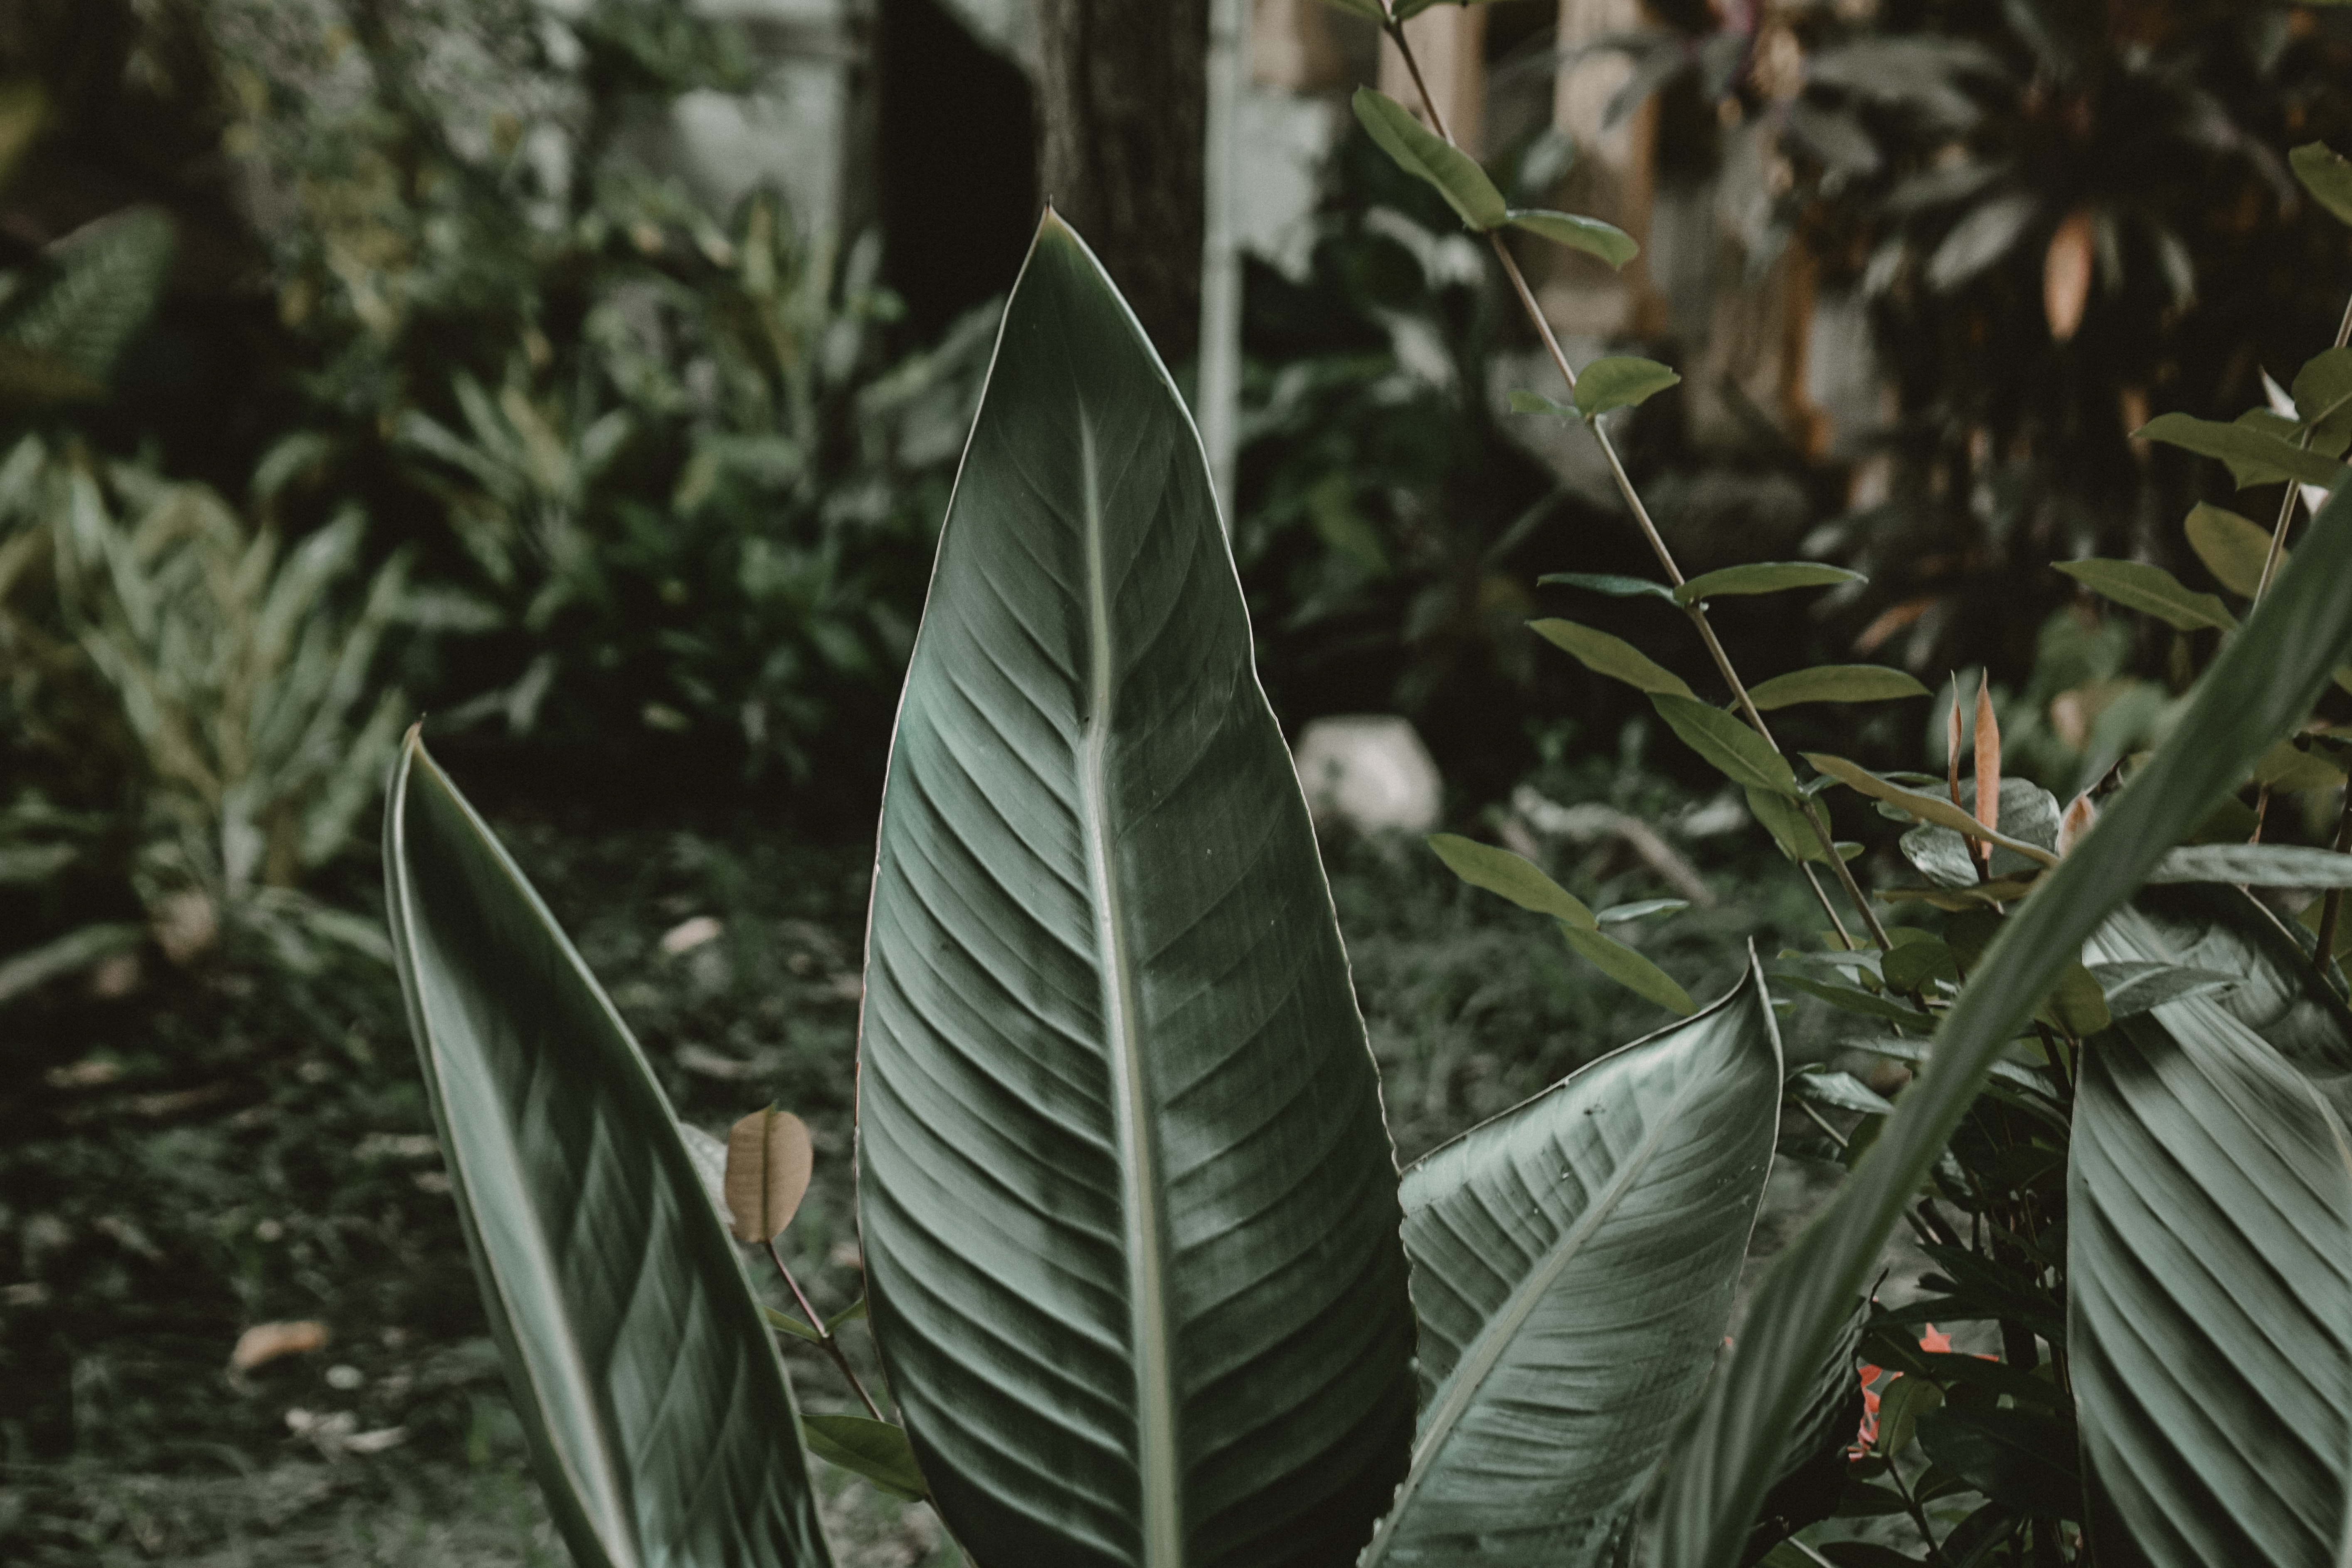
leaf, terrestrial plant, vegetation, plant, botany, flower, organism, adaptation, tree, forest, black and white, jungle, arrowroot family, plant stem, ensete, rainforest